Augusto Pollastri

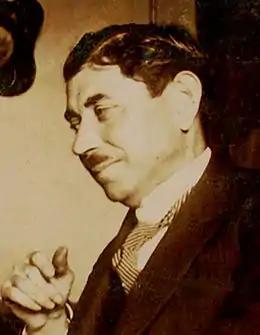

Augusto Pollastri (11 March 1877, in Bologna – 9 November 1927, in Bologna) was an Italian violin maker, older brother to Gaetano Pollastri.